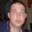
Label: man